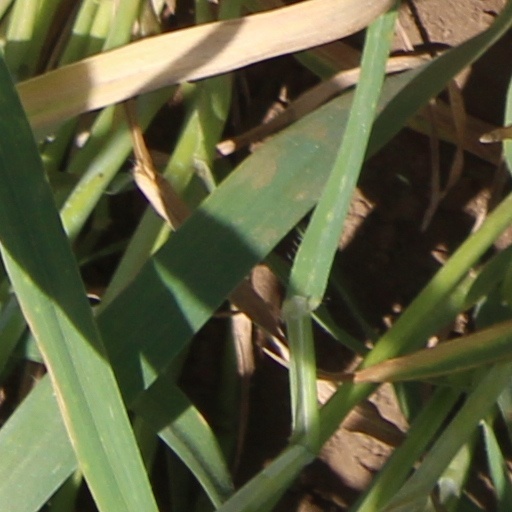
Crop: wheat